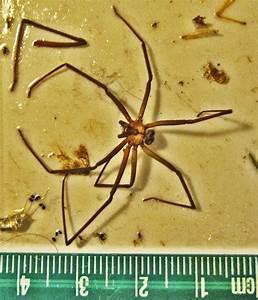
spider